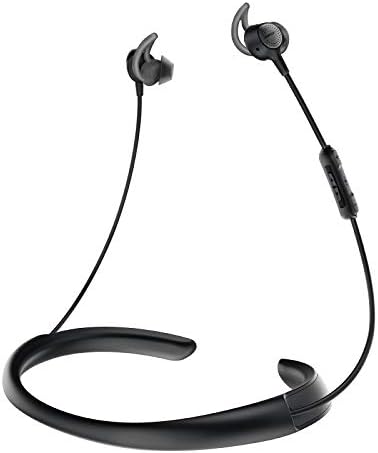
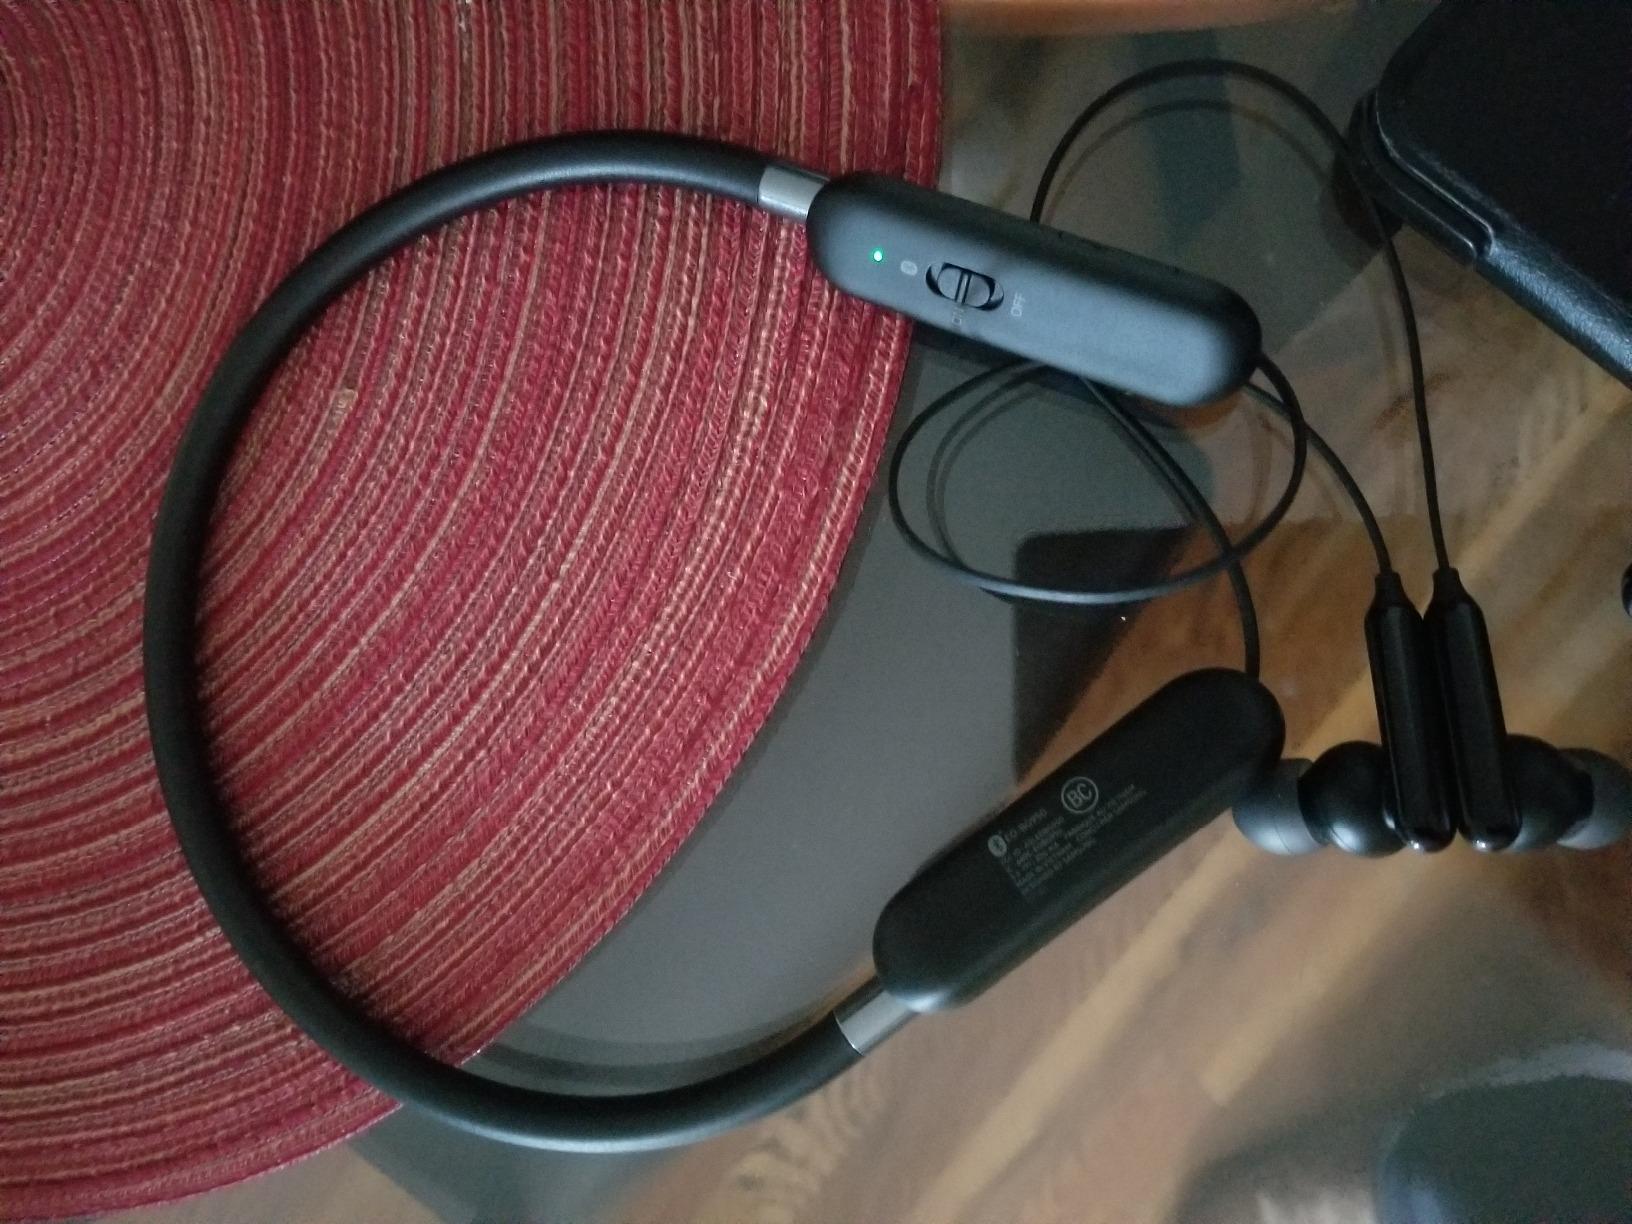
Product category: headphones
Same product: no